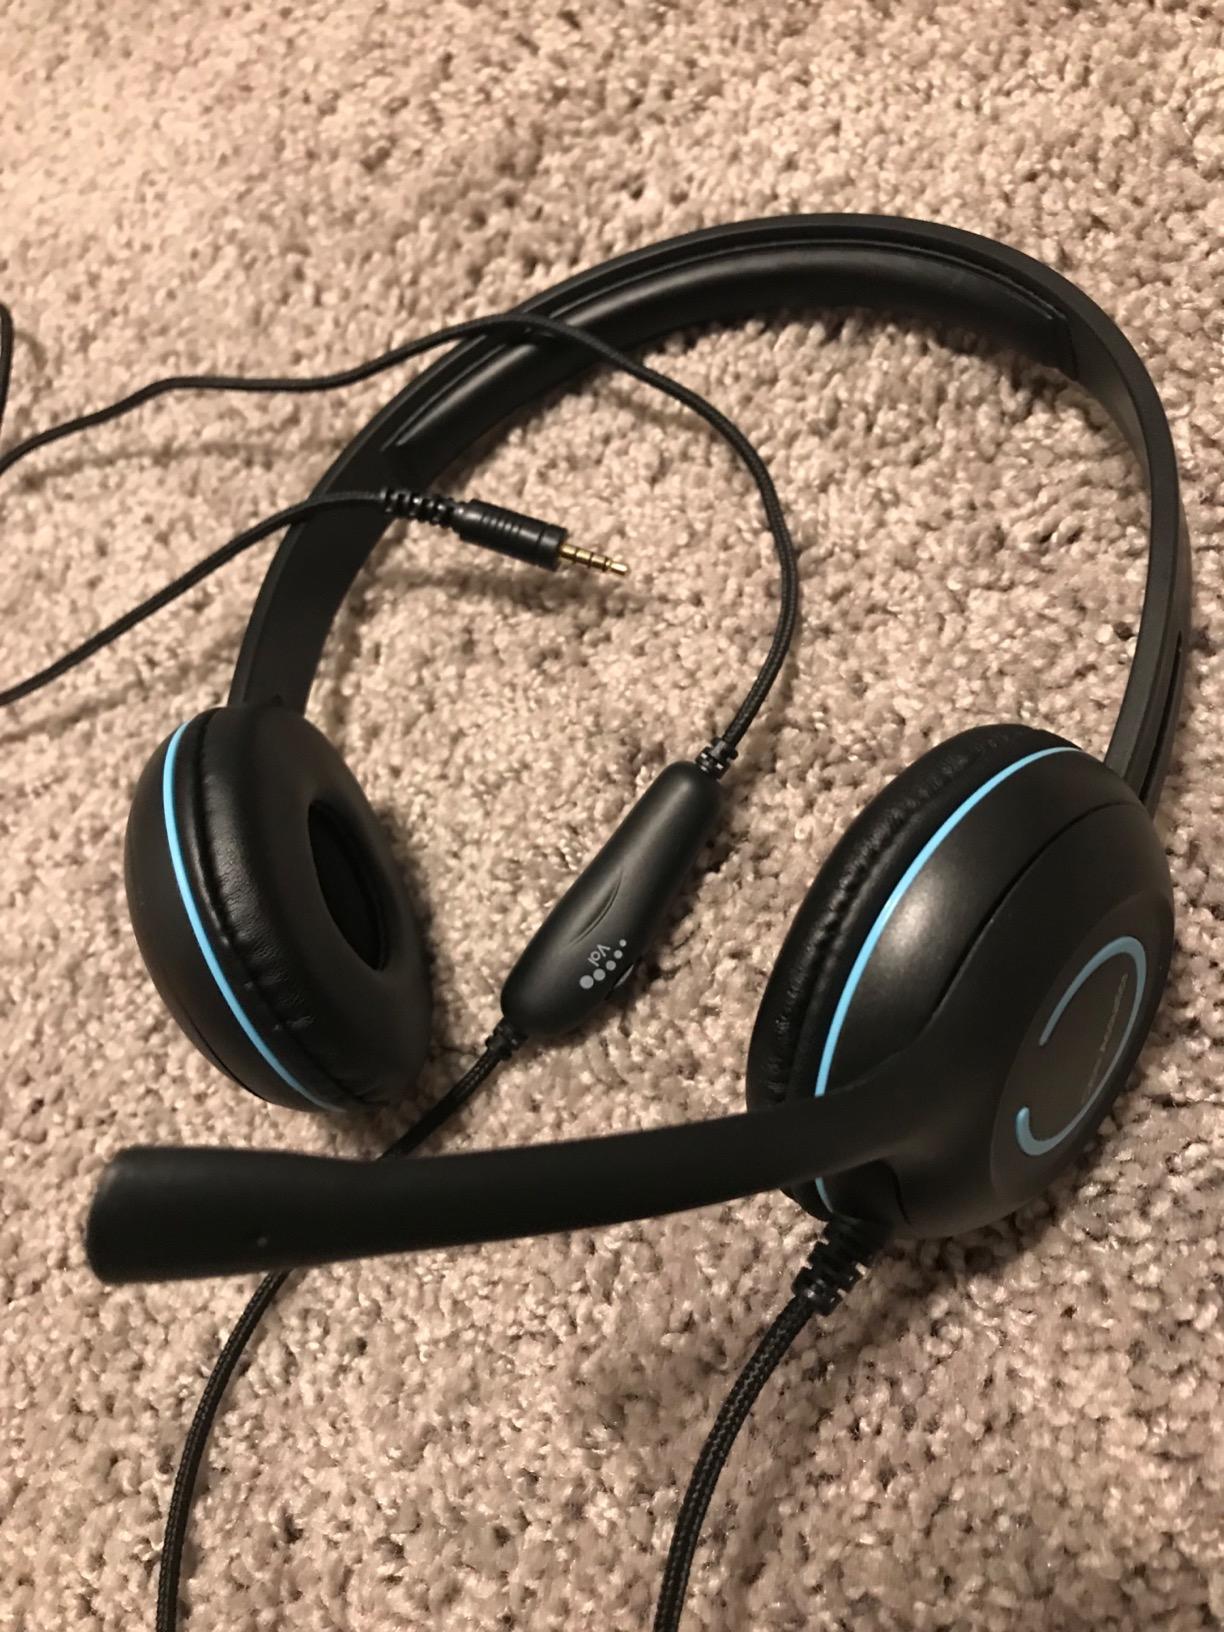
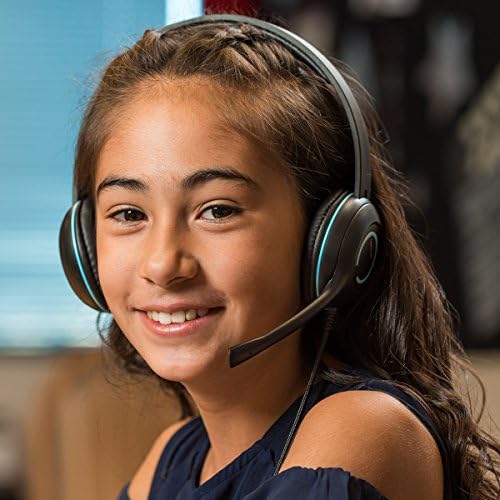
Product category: headphones
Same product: yes